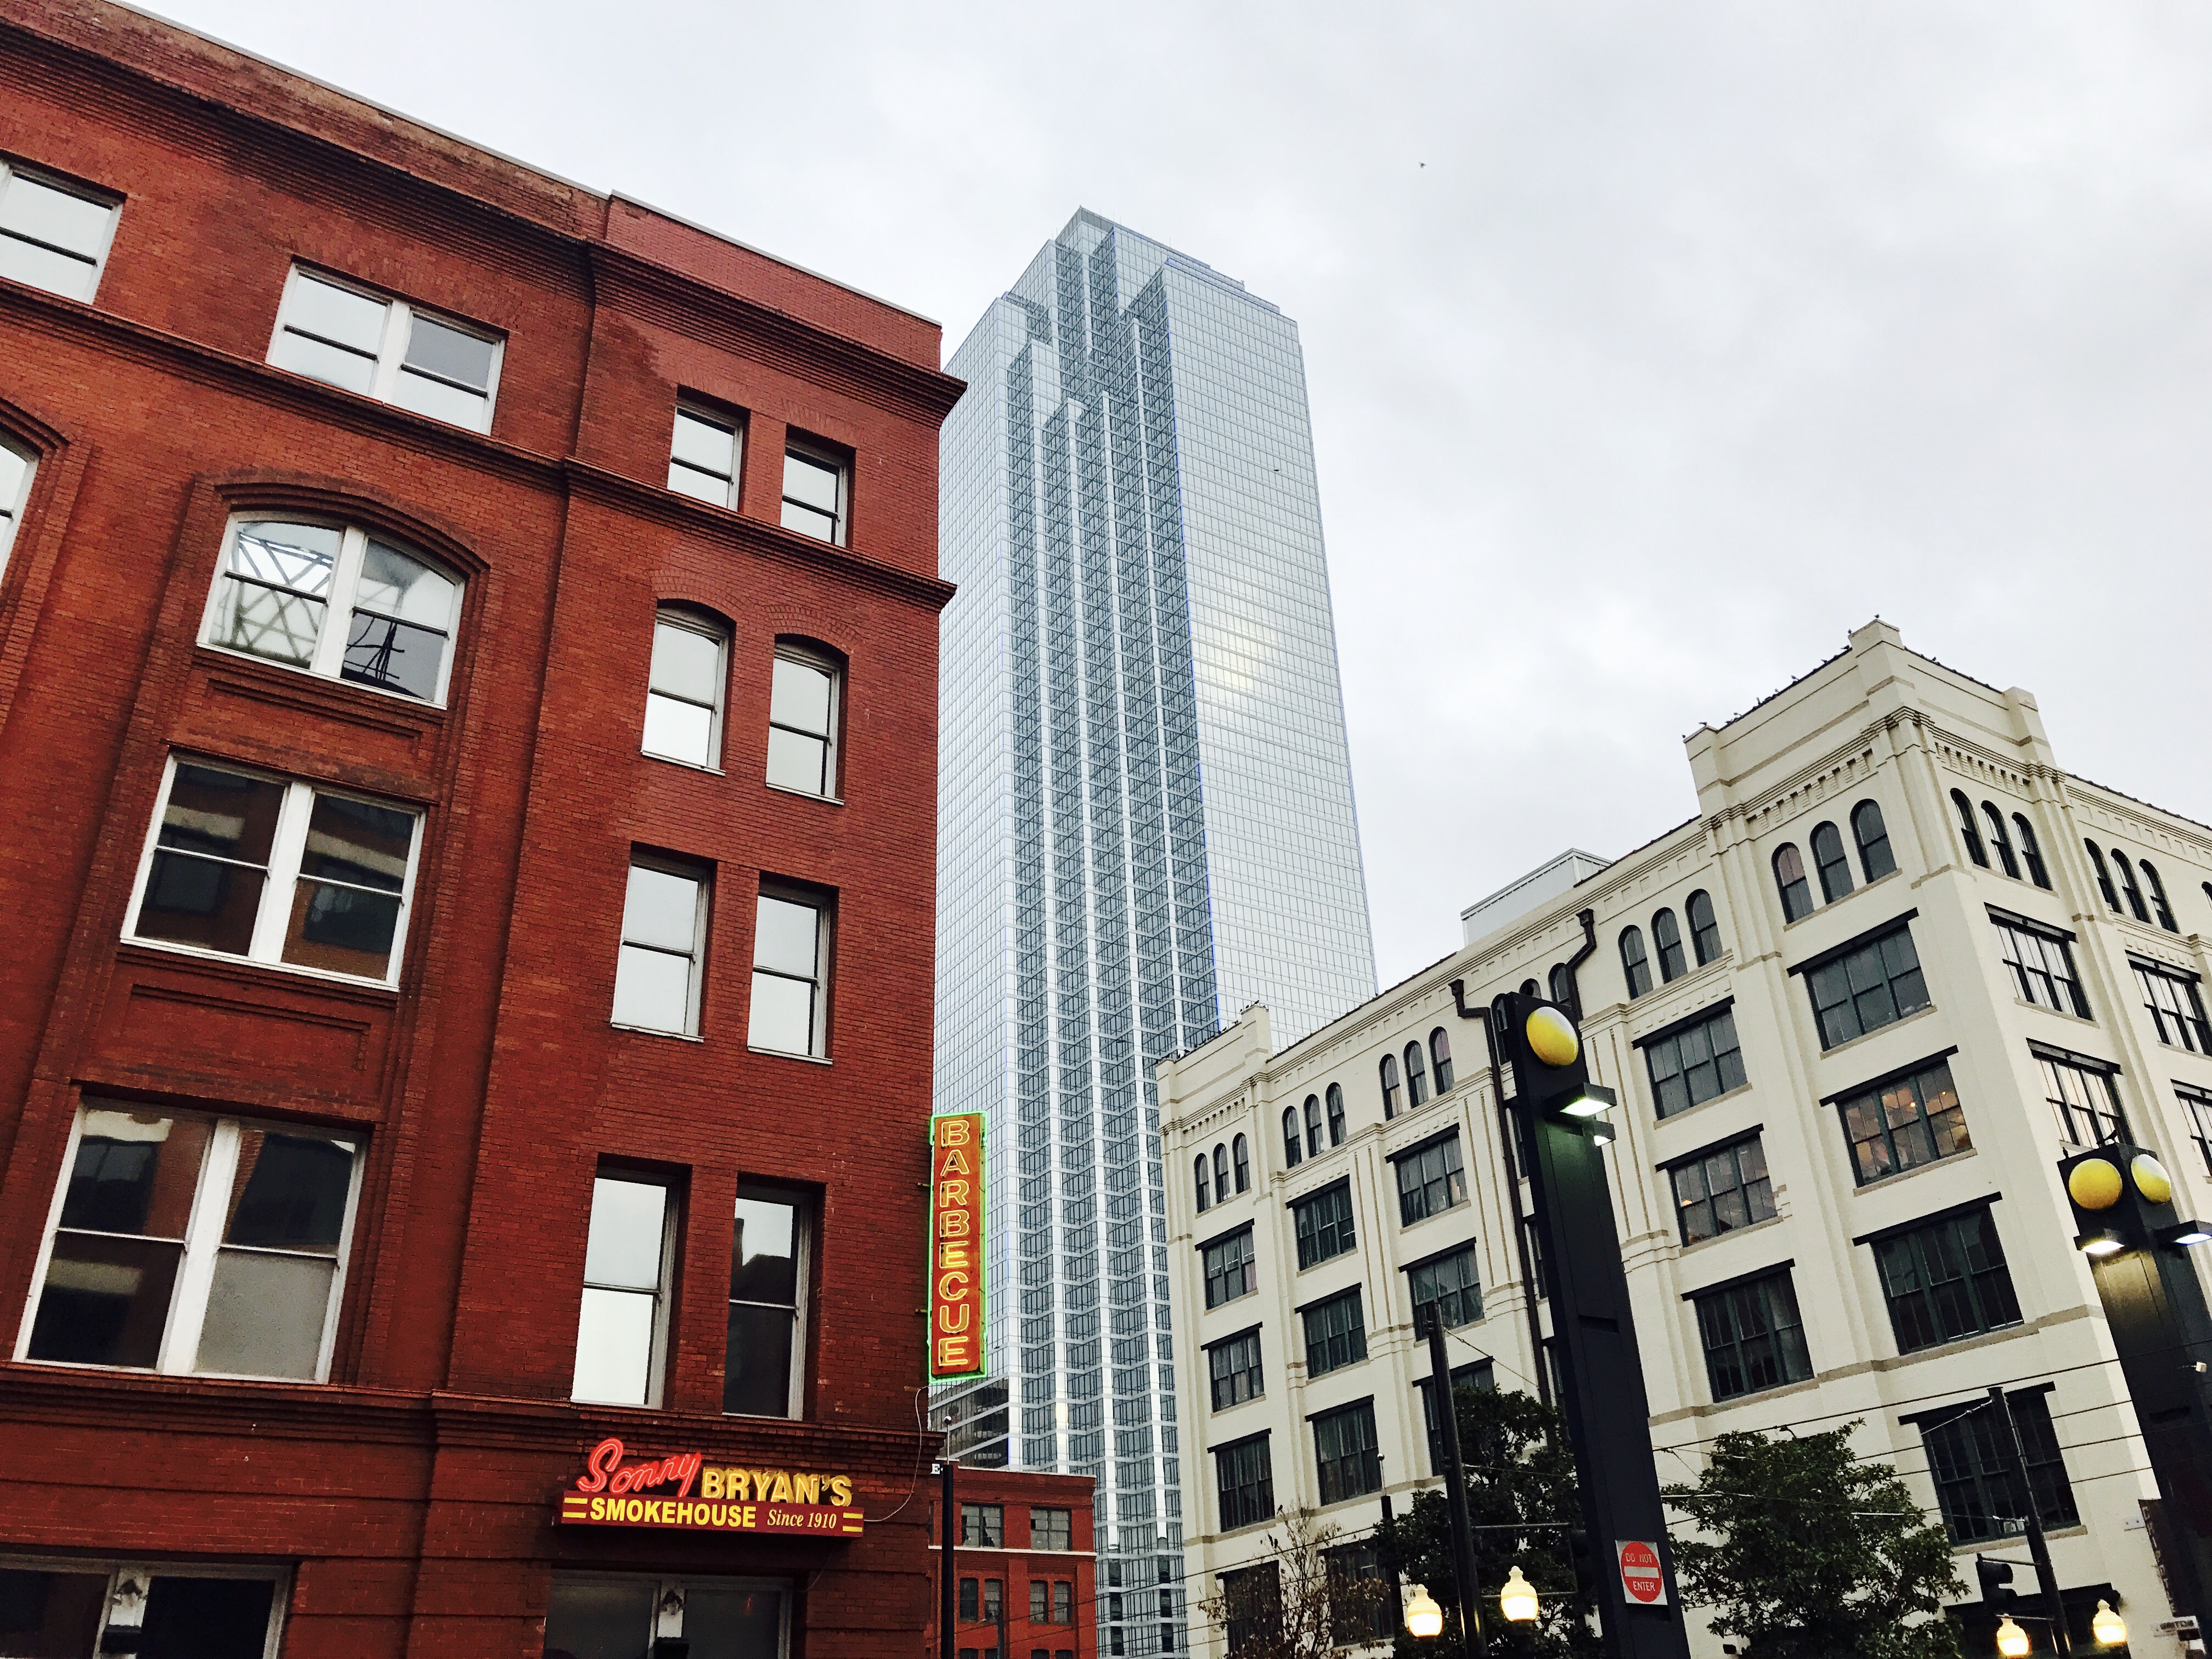
building, metropolitan area, urban area, architecture, city, daytime, human settlement, landmark, neighbourhood, downtown, property, condominium, town, sky, metropolis, commercial building, tower block, real estate, mixed use, apartment, facade, residential area, house, street, Material property, skyscraper, tree, room, home, urban design, window, plant, brick, corporate headquarters, tower